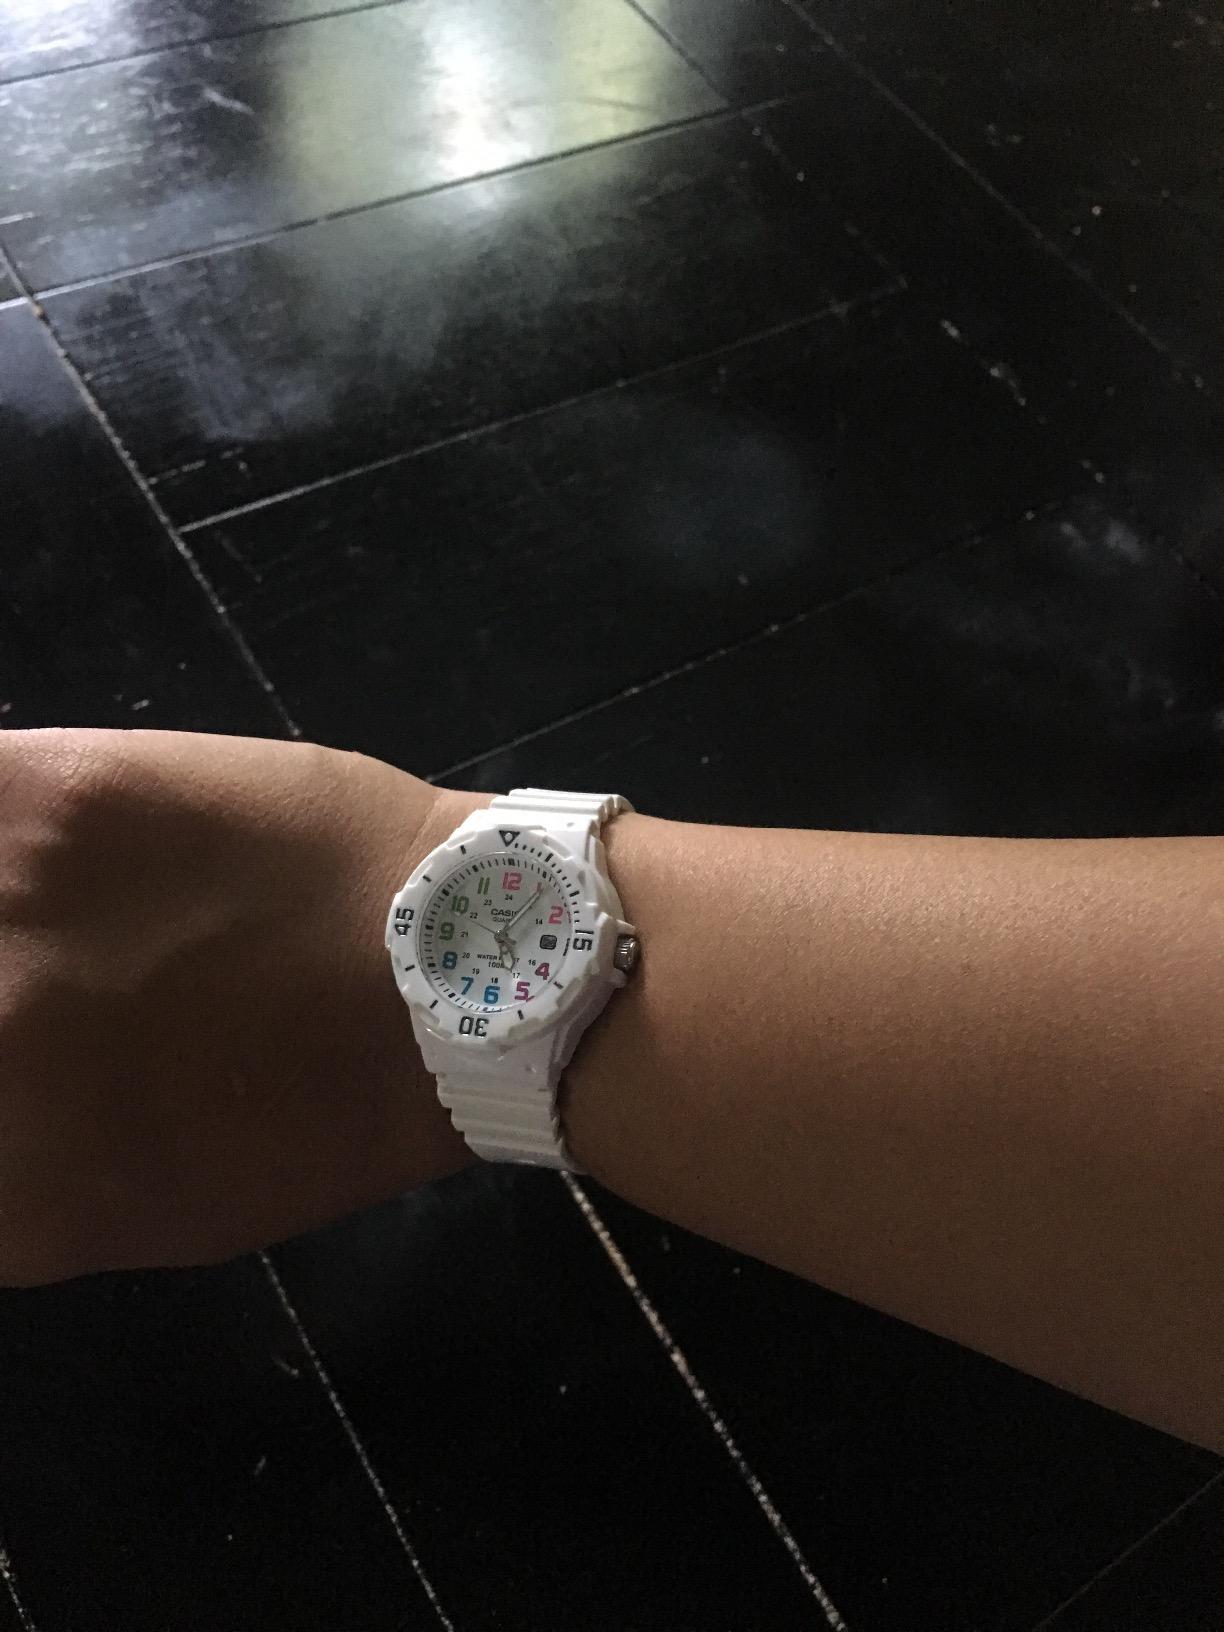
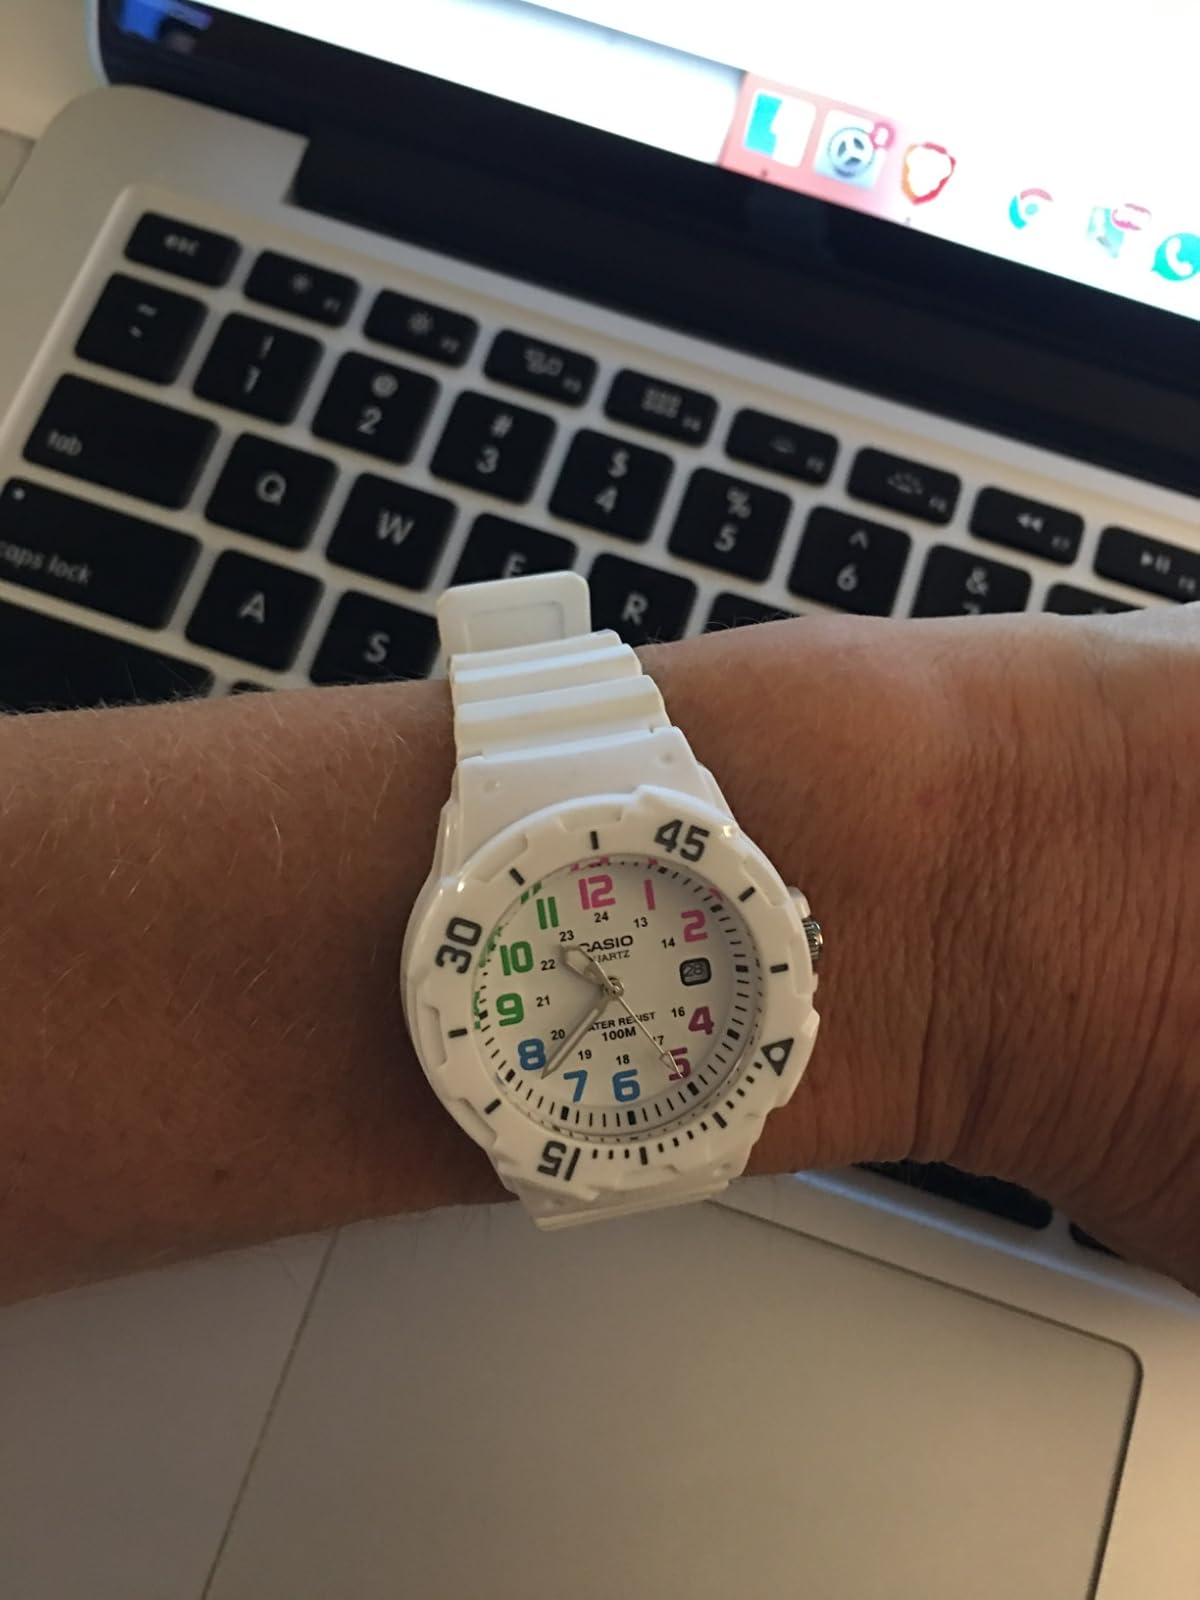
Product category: accessories_watch
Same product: yes